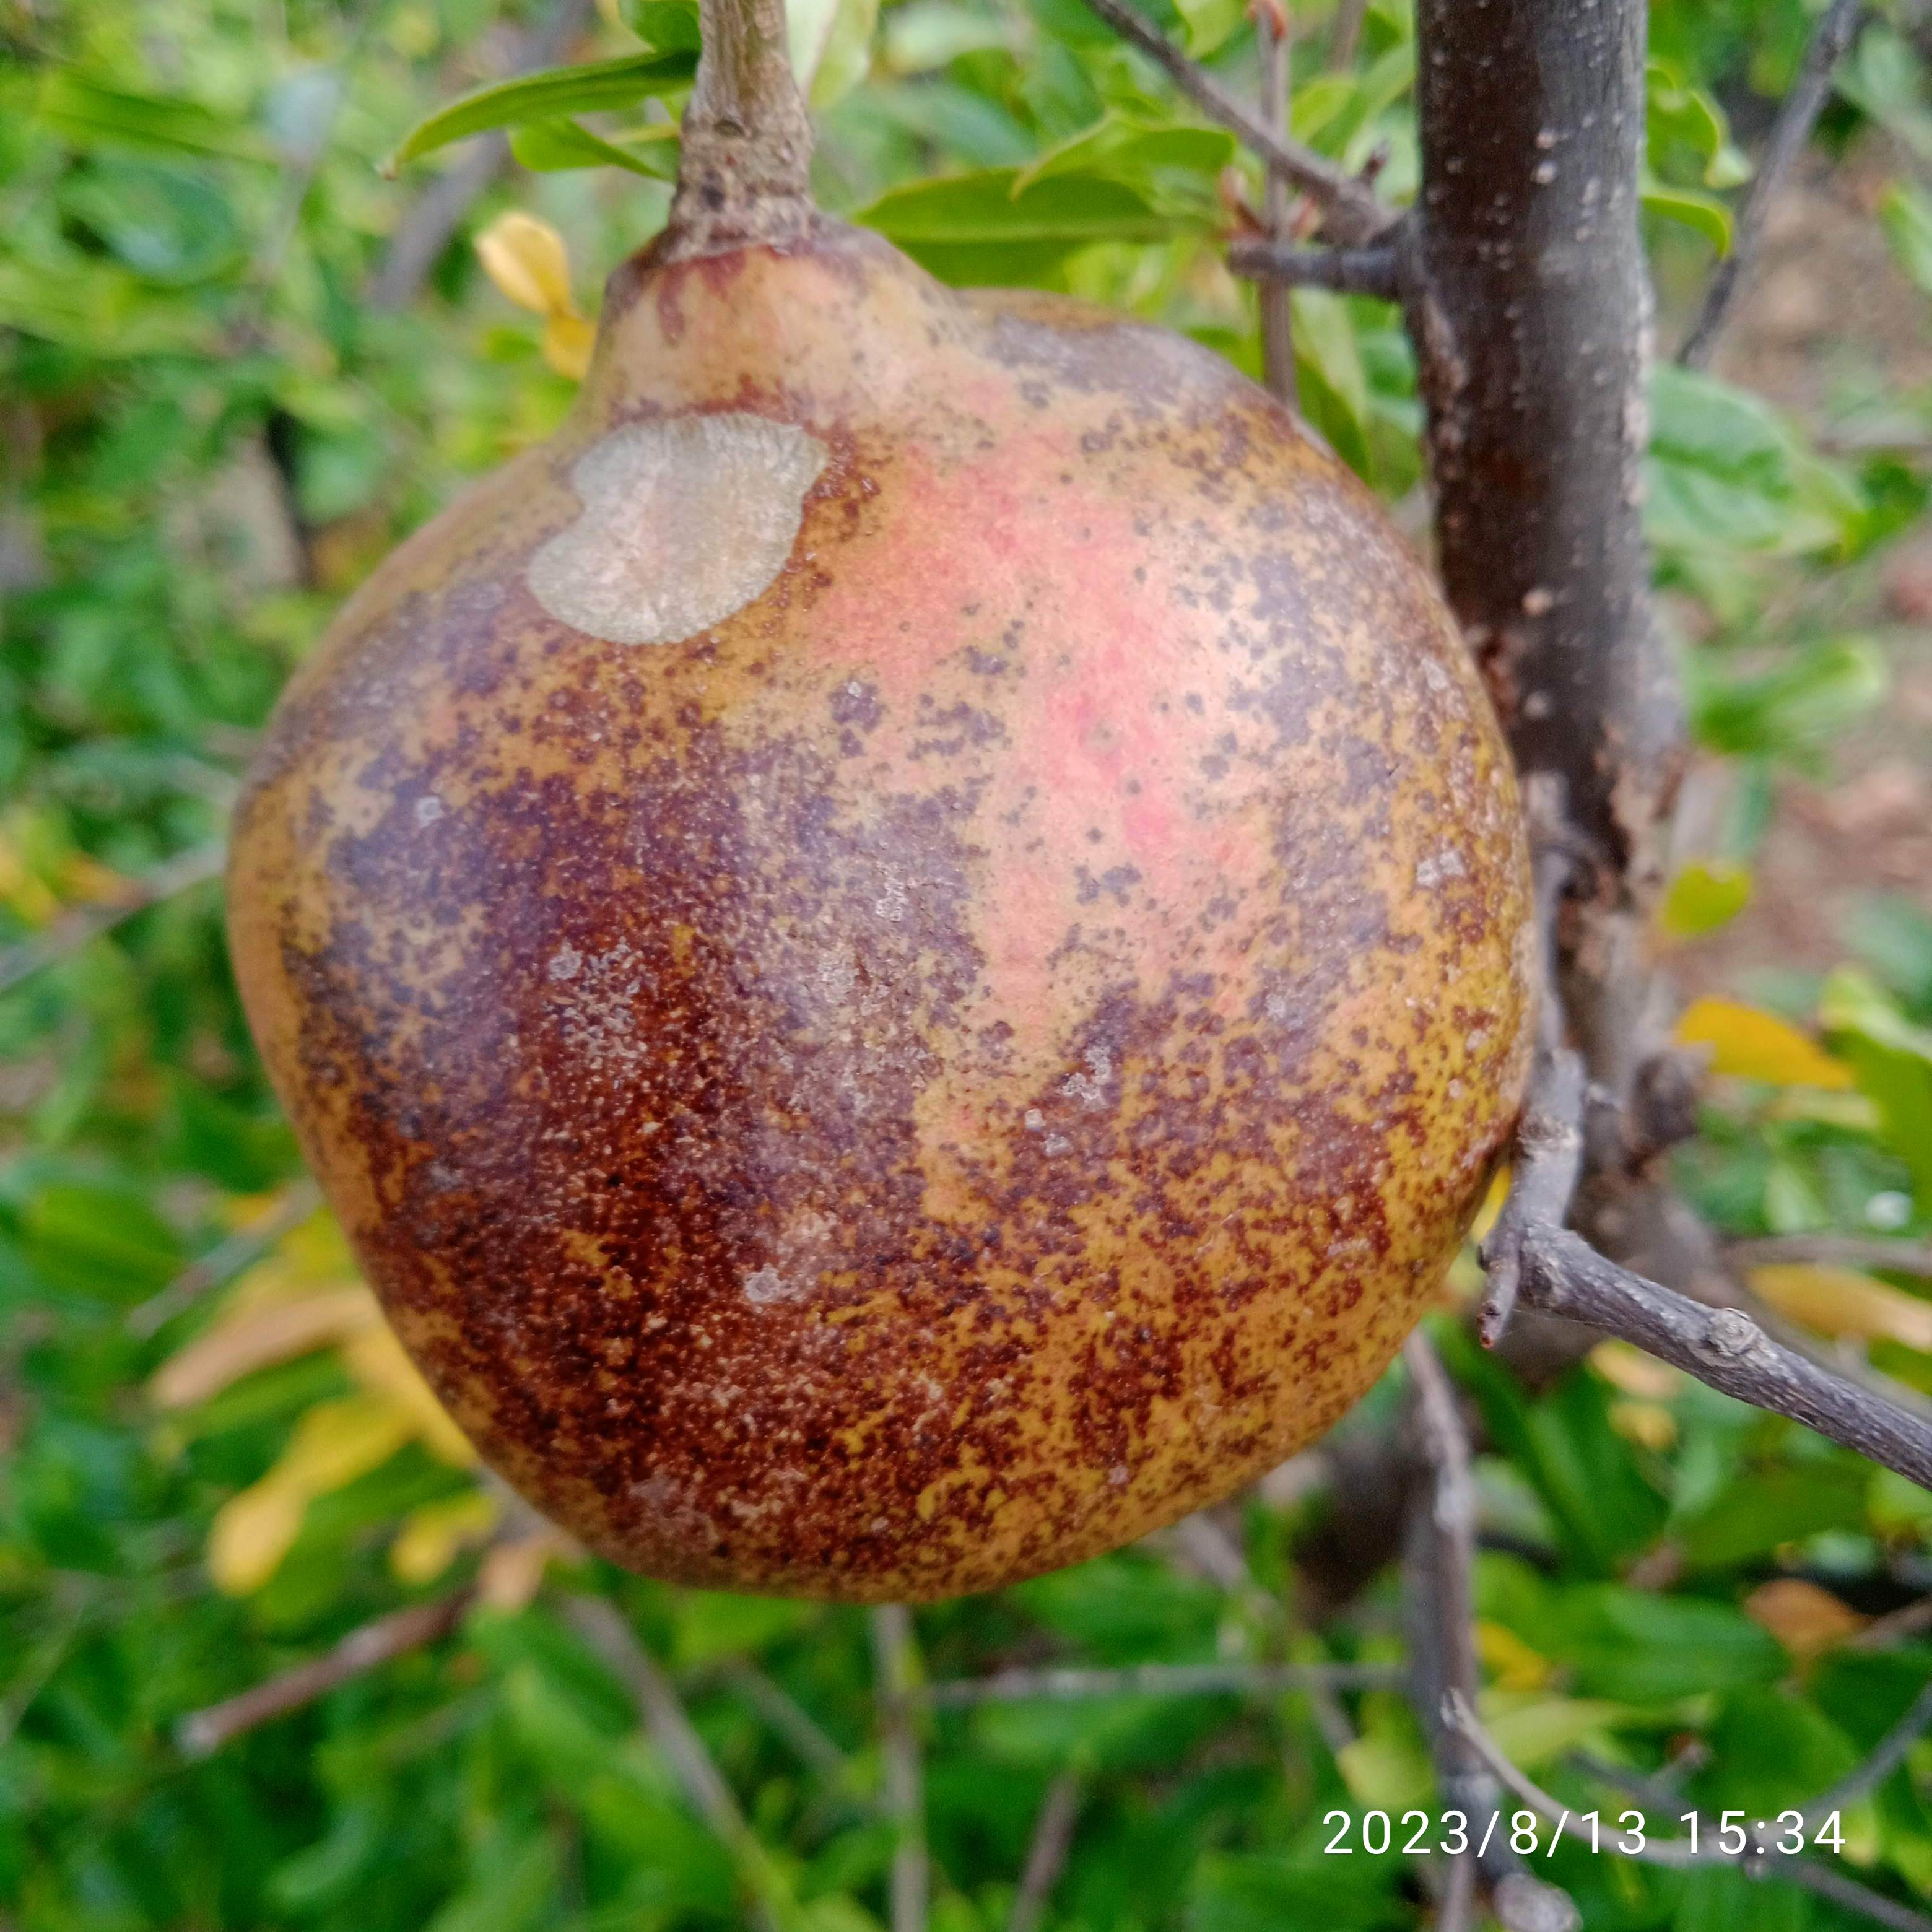
Label: Cercospora